Mixed oxidant

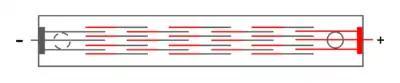
An example of a bipolar arrangement. Half of each electrode plate on both sides is an anode; the other half is the cathode

"Bipolar arrangement": Cells are connected in series. Bipolar ordering has multiple configurations. In one case, central electrodes on one side act as the anode and on the other side act as the cathode. In other cases, half of the electrode plate on both sides is the anode and the other half is the cathode.